Margaret Thomas

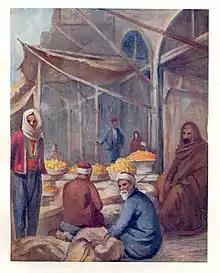
The Fruit Bazaar, Damascus, painting by Margaret Thomas and reproduced in John E. Kelman, "From Damascus to Palmyra" (1908)

Margaret Cook was brought to Australia by her parents in 1852 and later on studied sculpture under Charles Summers at Melbourne. She exhibited a medallion portrait at the first exhibition of the Victorian Society of Fine Arts held in 1857. Thomas lived in Richmond, Victoria and exhibited her work regularly.